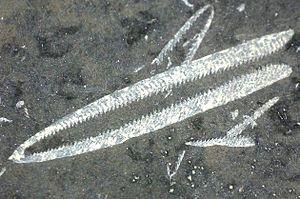
Les Hémichordés, ou Stomochordata, sont un embranchement d'animaux appartenant au super-embranchement des Deuterostomia, groupe frère des Chordés.